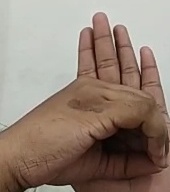
ASL sign: 0